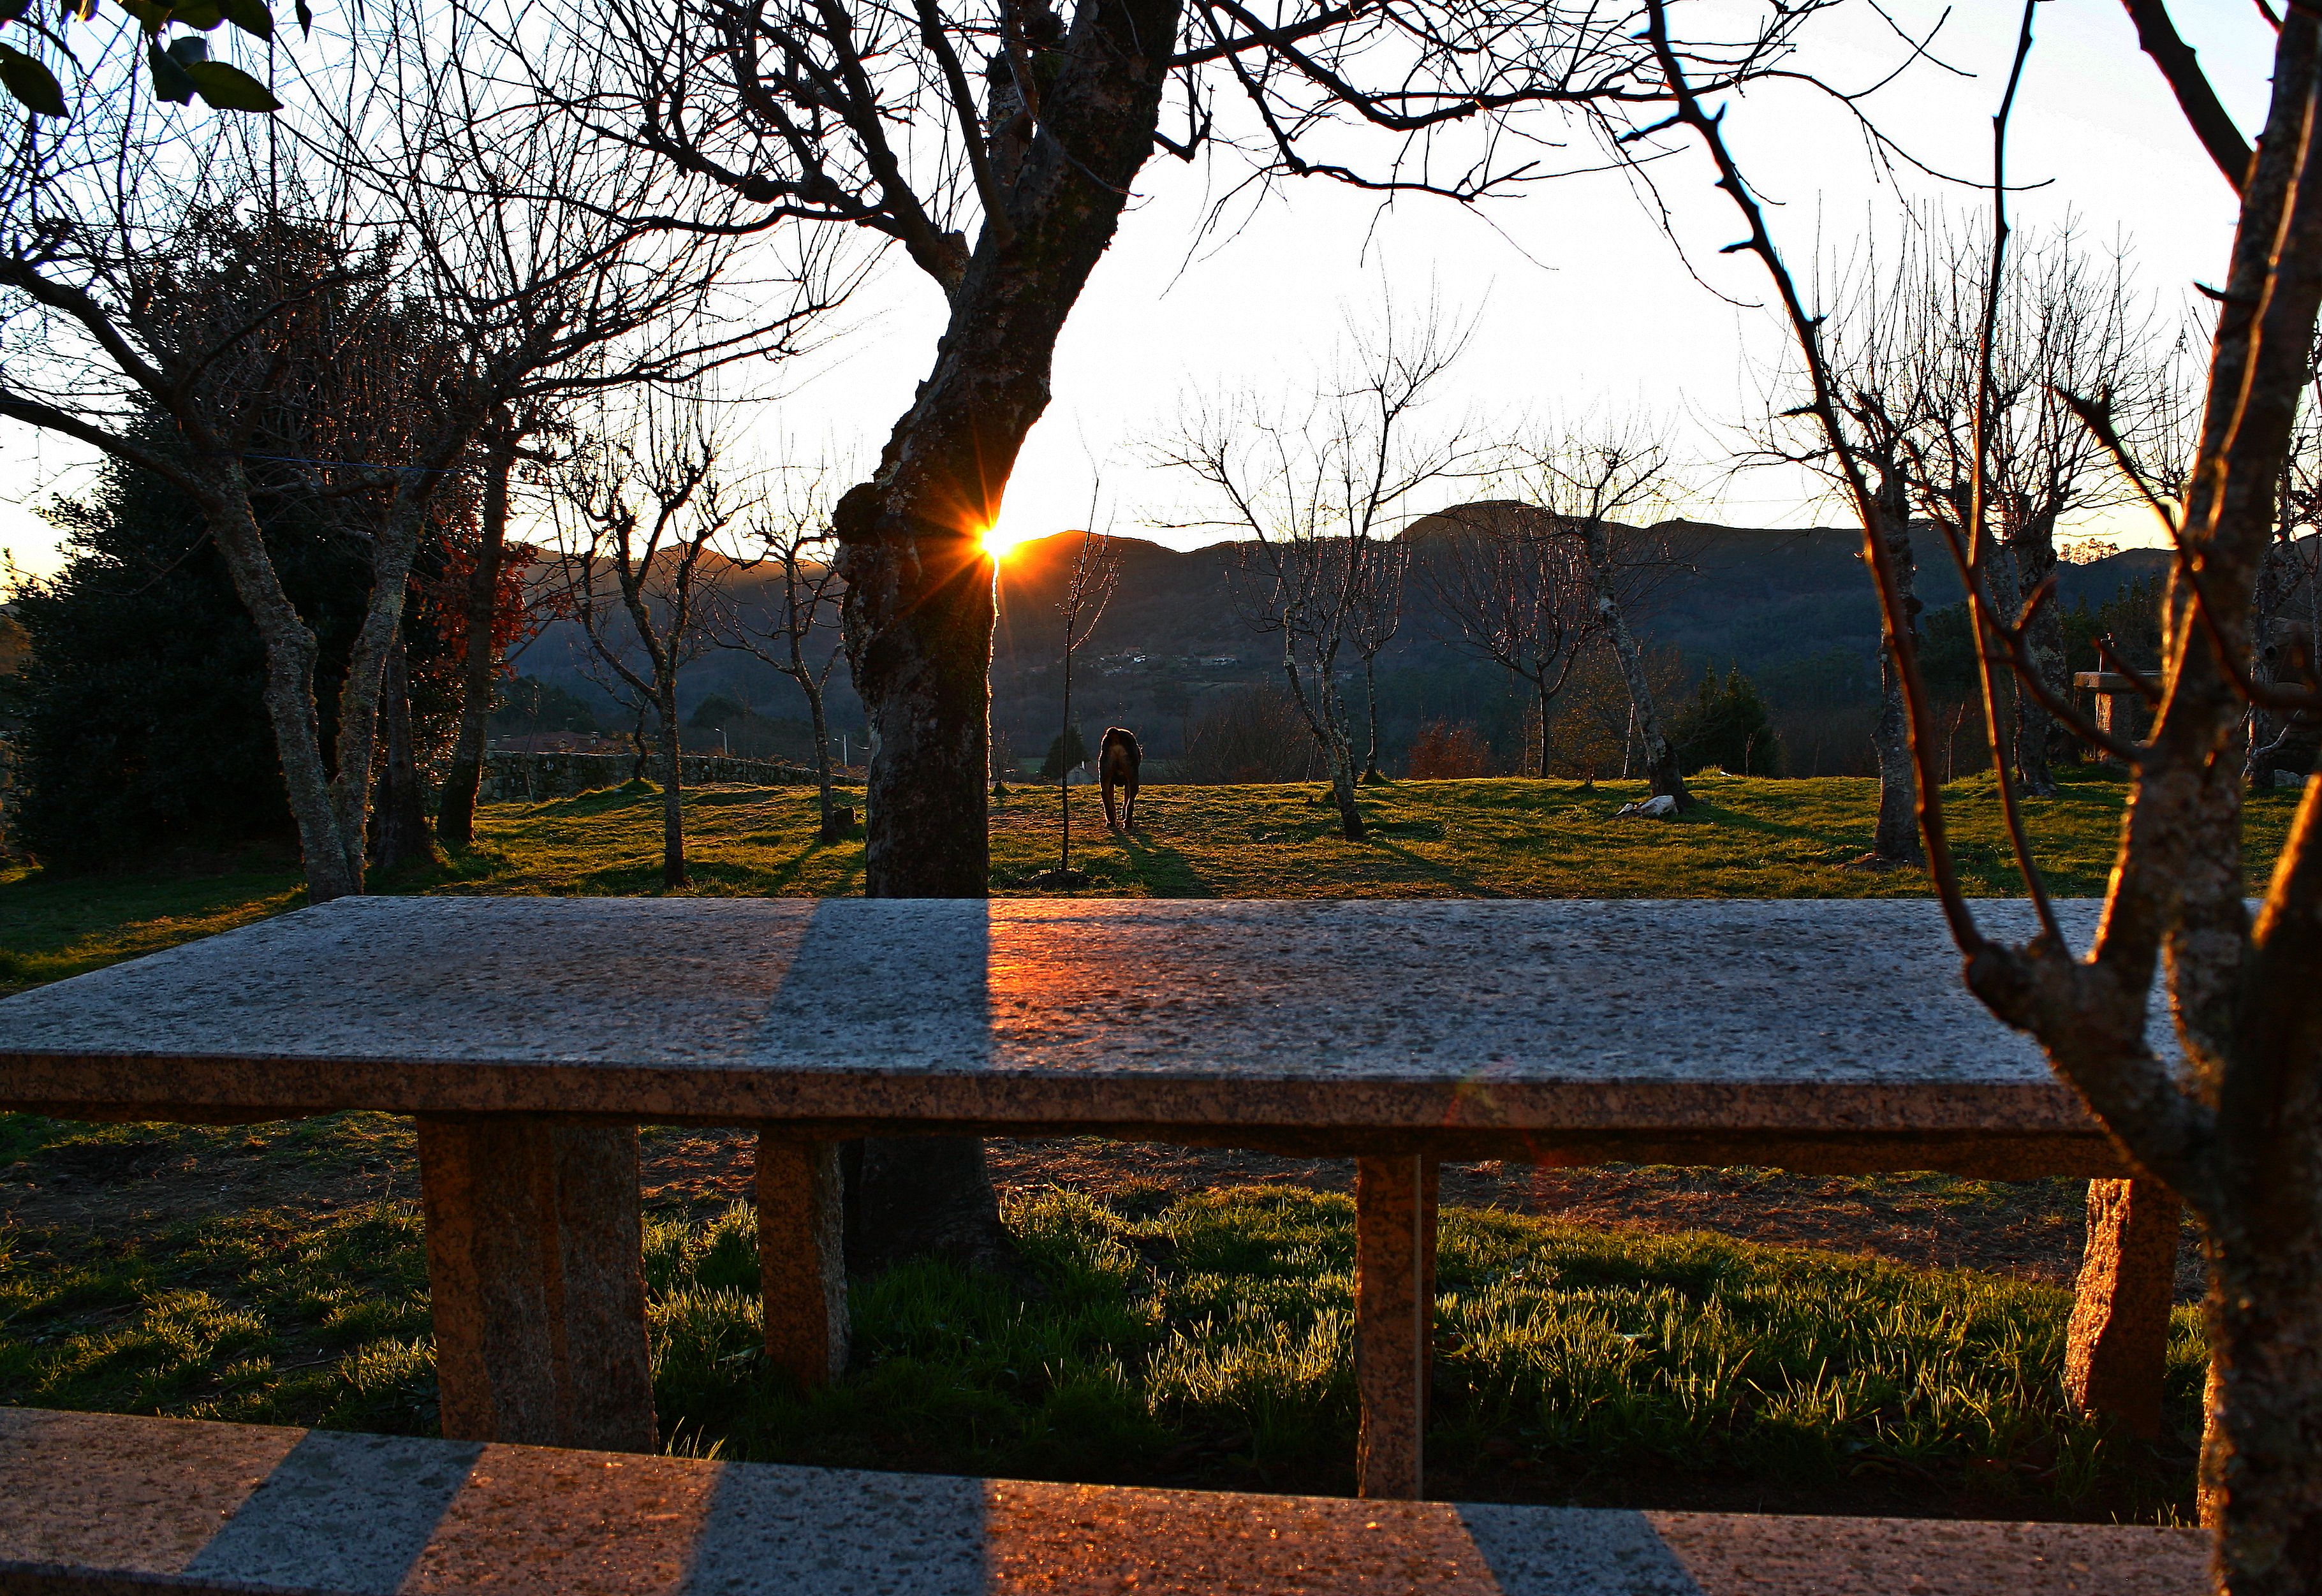
landscape, tree, nature, grass, sunset, sunlight, morning, leaf, flower, evening, reflection, autumn, park, backyard, garden, season, spain, puestadesol, galicia, pontevedra, paisajes, espana, ggl1, gphoto, woody plant